Sound localization in owls

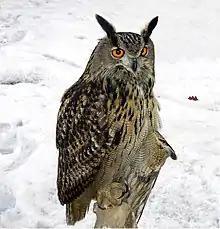
Eurasian eagle-owl in Poland

Most owls are nocturnal or crepuscular birds of prey. Because they hunt at night, they must rely on non-visual senses. Experiments by Roger Payne have shown that owls are sensitive to the sounds made by their prey, not the heat or the smell. In fact, the sound cues are both necessary and sufficient for localization of mice from a distant location where they are perched. For this to work, the owls must be able to accurately localize both the azimuth and the elevation of the sound source.